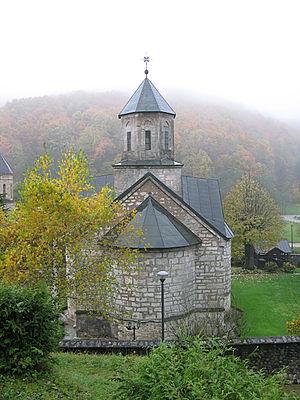
Le monastère de Moštanica est un monastère orthodoxe serbe situé à proximité de Kozarska Dubica, dans la République serbe de Bosnie. Il relève de l'éparchie de Banja Luka, une subdivision de l'Église orthodoxe serbe.